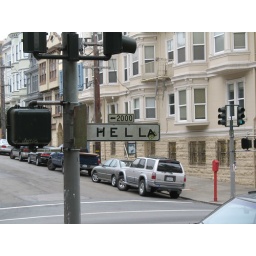
Altered street sign (Fell Street) near Golden Gate Park in San Francisco.